Aftab Habib

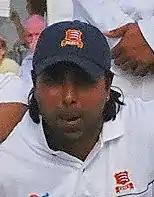

Aftab Habib (born 7 February 1972) is an English former international cricketer.